Sam Webb (communist)

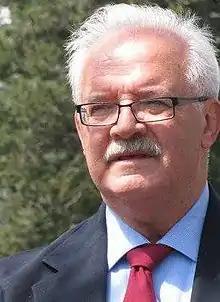

Samuel Webb (born June 4, 1945) is an American activist and political leader, who served as the Chairman of the Communist Party USA from 2000 to 2014, succeeding the party's longest running leader Gus Hall. Webb did not accept nomination to be reelected as chairman at the 30th National Convention of the Communist Party USA in 2014, at which John Bachtell was elected the party's new chairman. Webb continued to serve on the party's National Committee until 2016.